John Glover (general)

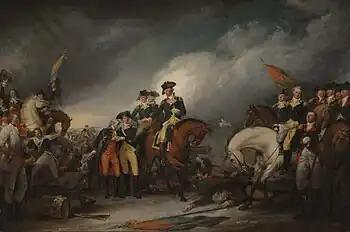
"The Capture of the Hessians at Trenton, December 26, 1776", depicting Glover 2nd from the right, by John Trumbull.

In honor of General Glover's legacy, founded for the bicentennial, and continued to this day, Glover's Marblehead Regiment, a dedicated group of re-enactors take part in special events throughout the year commemorating the achievements of Glover and his regiment.